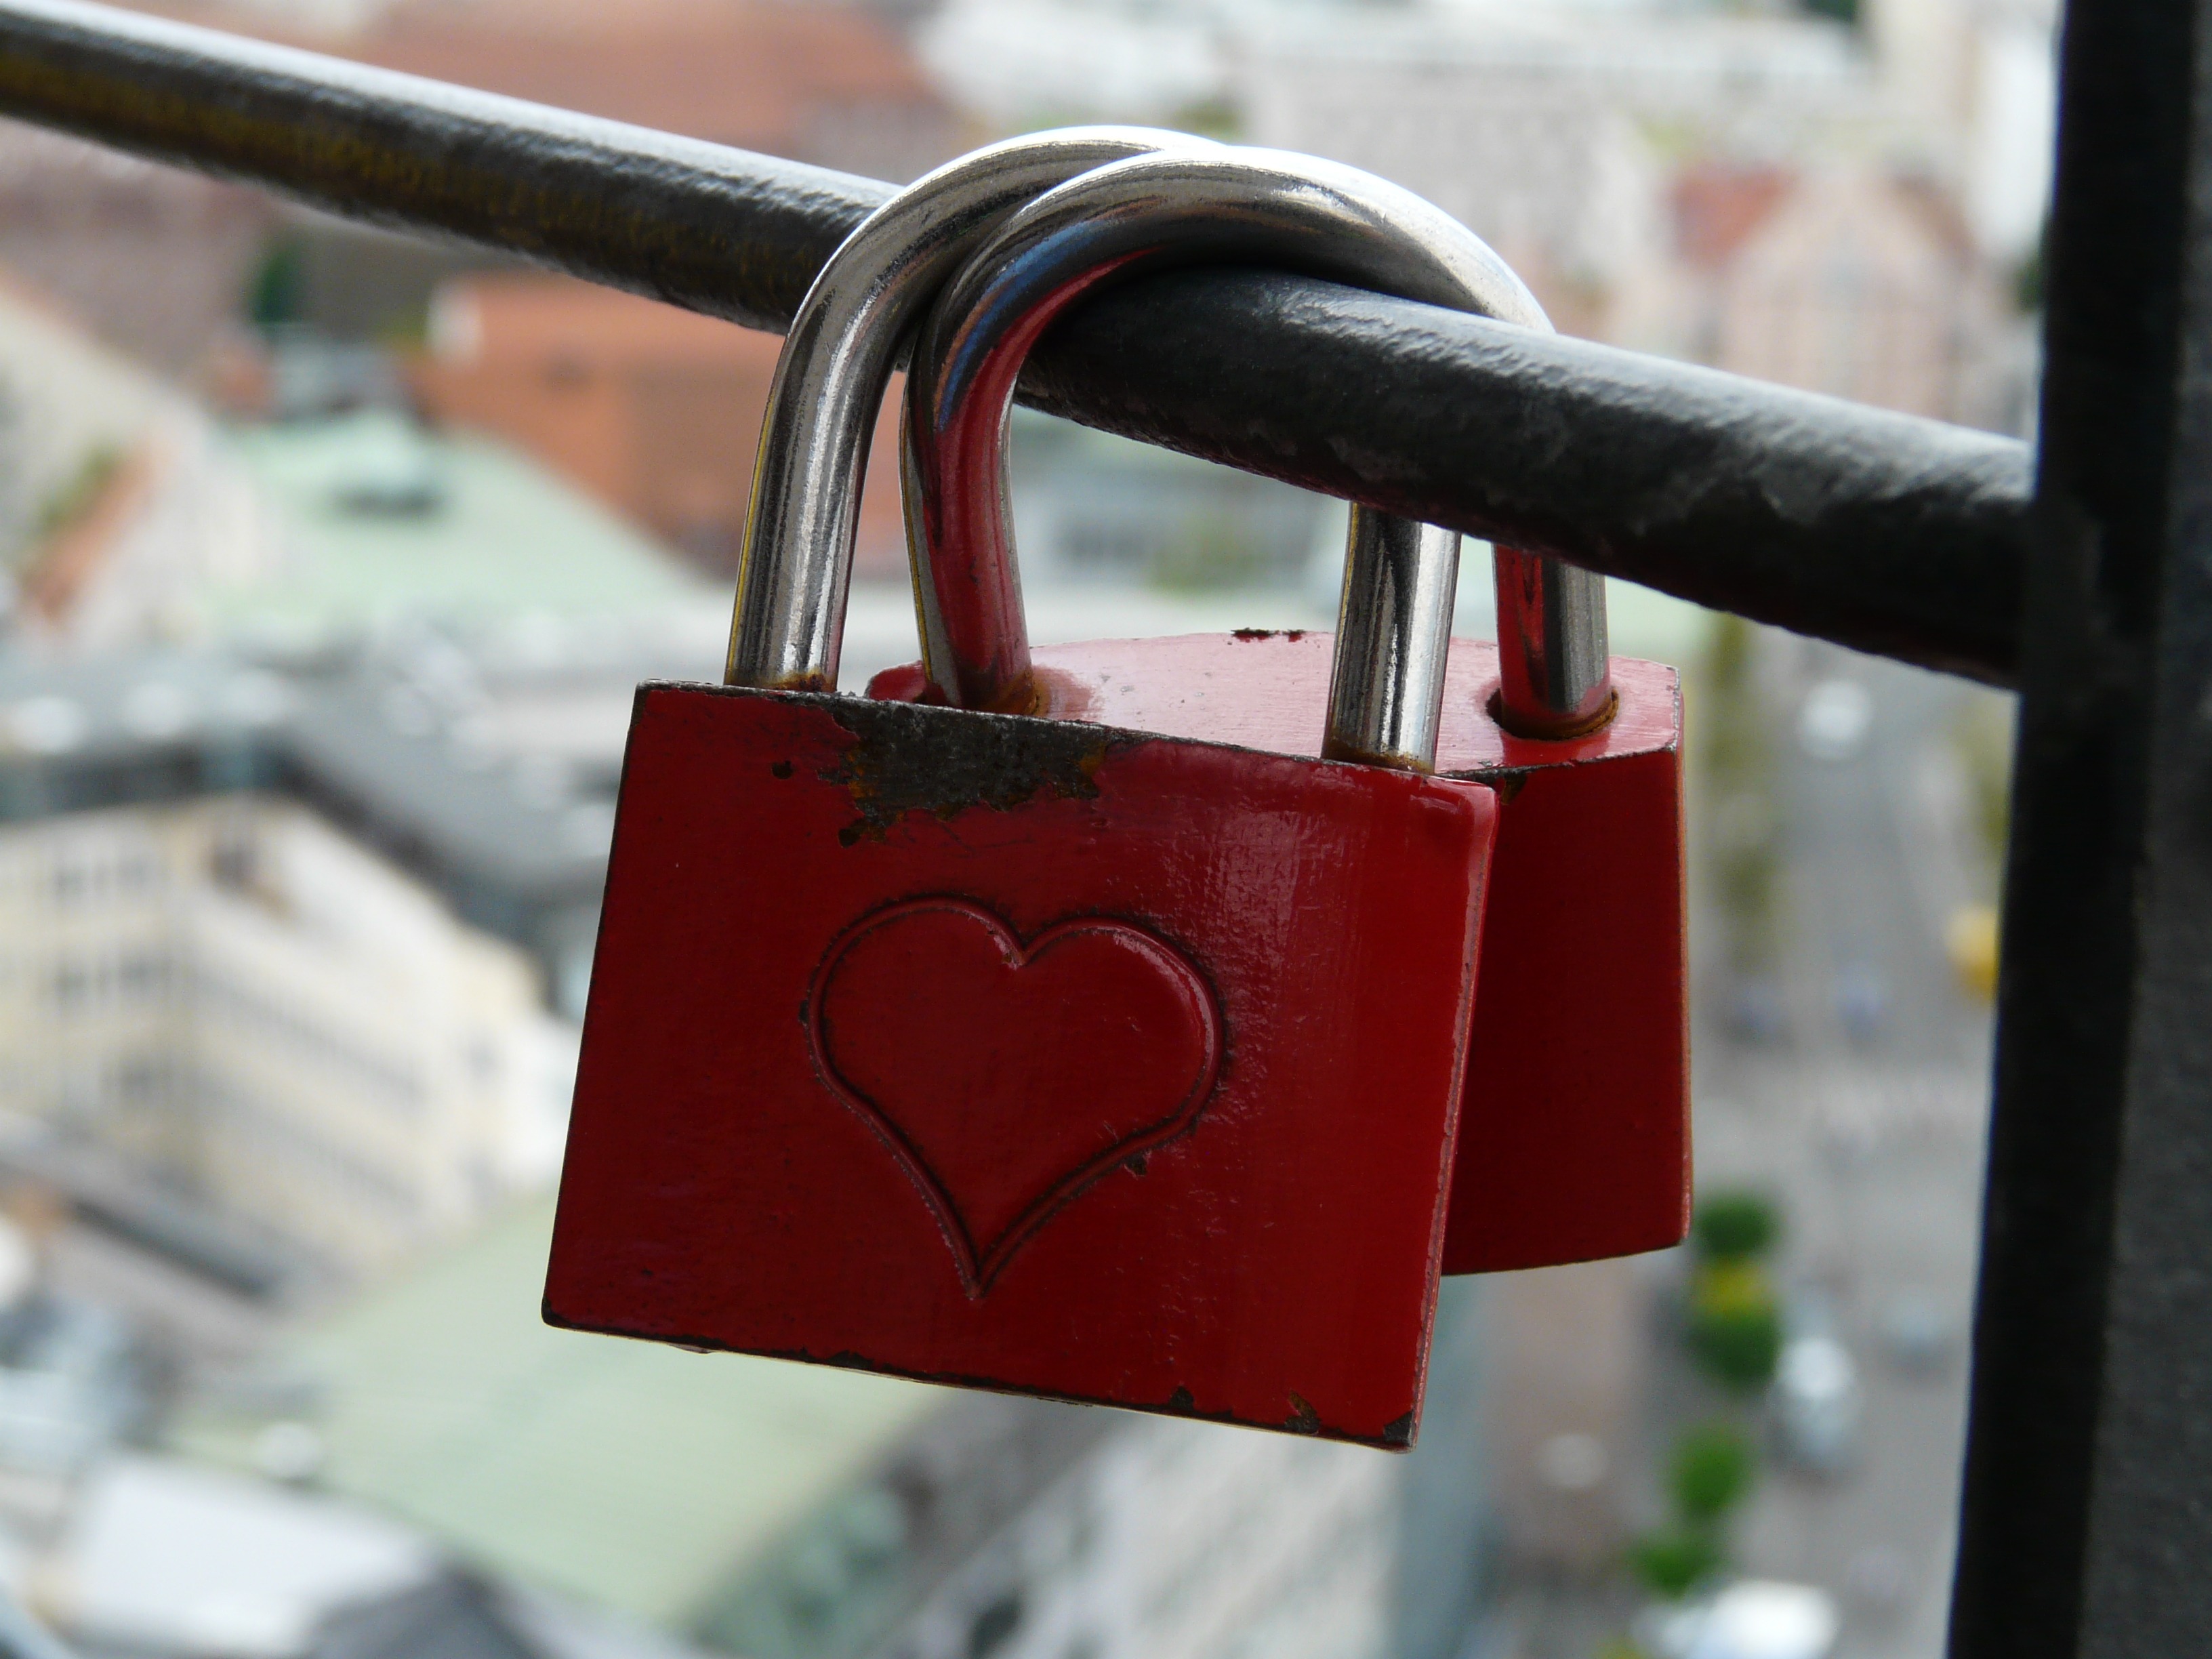
love, red, symbol, color, friendship, together, handbag, pair, castles, engraving, eternity, padlocks, into each other, eternal love, love locks, devoured, young love